Horse showmanship

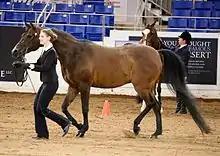
The Arabian horse can be shown with a full mane and tail

Before the show, usually within 12–24 hours of the class, the horse will be bathed and hair on its mane, tail, legs and head trimmed or clipped to meet the style standard for the particular breed of horse. Often special conditioners are used on the hair to make it extra shiny or silky. While precise styles vary by breed, the hair on the horse's lower legs, jaw, ears, and throatlatch usually is closely clipped, in North America, it is common to trim the whiskers on the muzzle and sometimes the eyes. Usually a "bridle path" is cut, depending on breed, removing a length of mane behind the ears where the crownpiece of the halter or bridle goes.